Mark Roberts (footballer, born 1983)

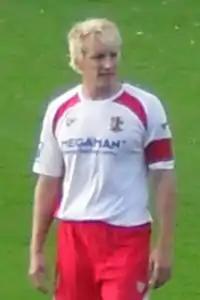
Roberts playing for Stevenage Borough in 2009

Roberts started for Northwich in a 1–1 draw at Broadhall Way in a match between Northwich and Stevenage Borough on 15 November 2008, and he subsequently joined the Hertfordshire club on loan a week after the match. After impressing Stevenage manager Graham Westley during his one-month loan agreement, Roberts signed for the club on a permanent basis. He scored his first Stevenage goal in a 2–0 FA Trophy victory away to Farnborough on 14 January 2009. Roberts scored his first league goal for the club in a 2–1 victory away to Altrincham on 28 February 2009, a goal in stoppage time to give Stevenage the win at Moss Lane. Roberts continued to play regularly as Stevenage made the play-offs as a result of finishing in the final play-off place. He scored in the semi-final first leg against Cambridge United, heading in from Steve Morison's ball across goal, as Stevenage went on to lose 4–3 on aggregate over the two legs. Roberts was awarded Stevenage's Player of the Year at the end of the season. He also started in all seven of the club's FA Trophy matches during that season, scoring twice and playing in the team's 2–0 victory against York City in the final on 9 May 2009. In May 2009, Roberts was named as Stevenage team captain for the 2009–10 season. On Roberts' appointment as captain, Westley stated: "Roberts is a natural leader who leads in the best way – by example. He is the obvious choice."